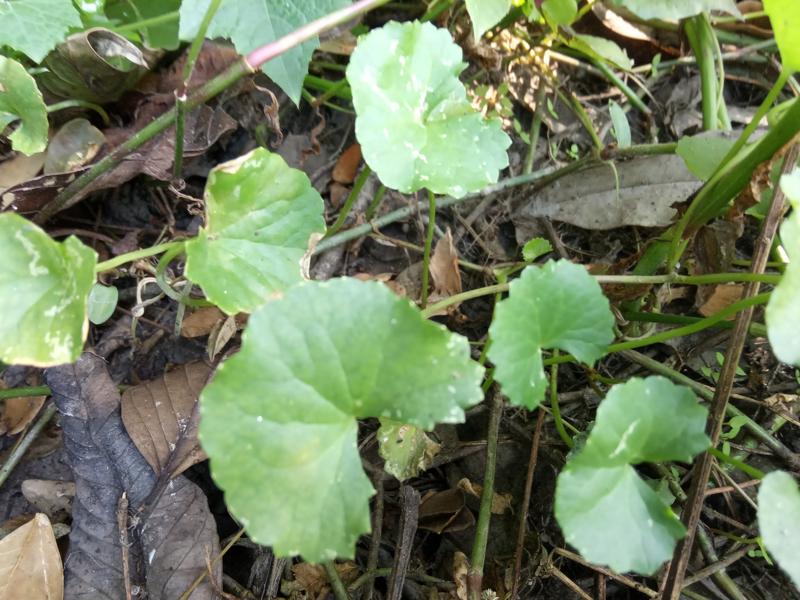
Weed species: Centella asiatica